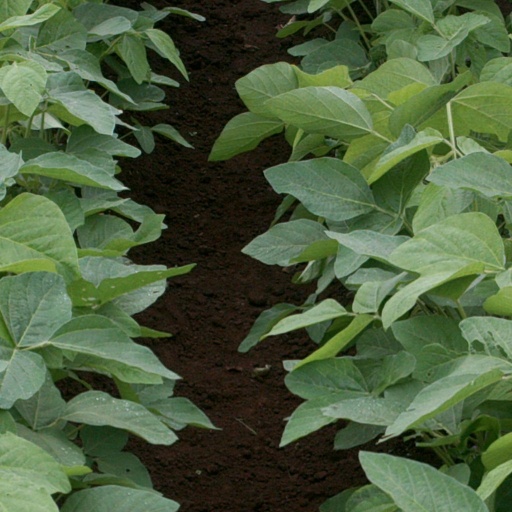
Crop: soybean